Hans Venneker

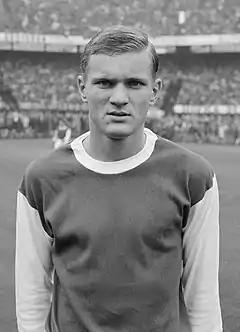
Venneker in 1965

Johannes Gerardus Nicolaas Venneker (born 5 March 1945) is a Dutch former footballer who played as a forward. A Feijenoord youth product, he made his Eredivisie debut with club and went on to play for NEC Nijmegen, Sparta Rotterdam and French club Montferrand. He also made four appearances for the Netherlands national team. Venneker is the only Feyenoord player to have scored five goals in a match against De Klassieker rivals Ajax Amsterdam.